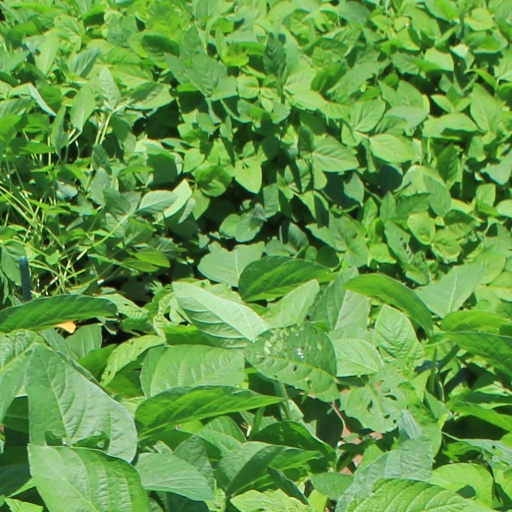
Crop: soybean